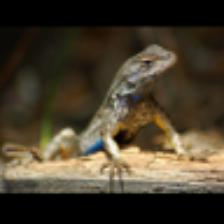
Label: NonHuman